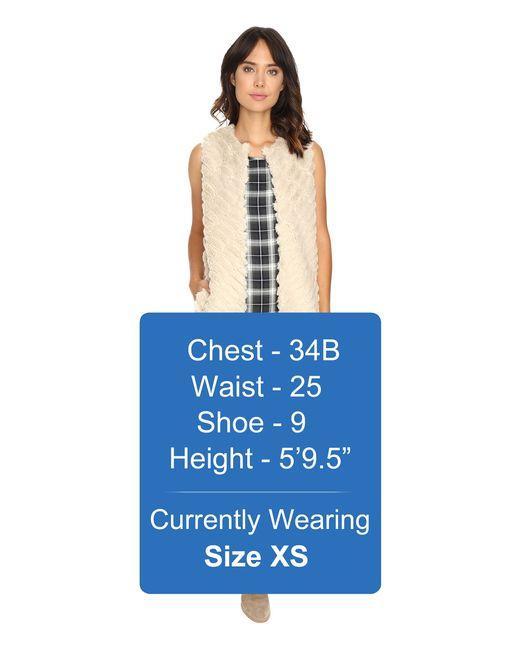
Ärmellose weiße Winterjacke für Damen